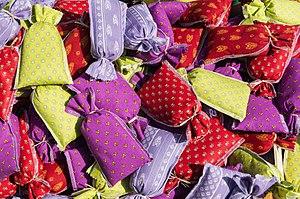
Sachets variés odorants, Viktualienmarkt, Munich, Bavière, Allemagne.